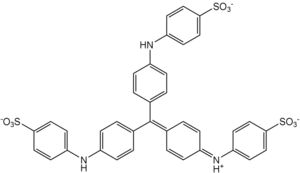
Le bleu de méthyle est un colorant chimique. Il porte trois fonctions sulfonate de sodium qui en font un composé organo-sulfuré.